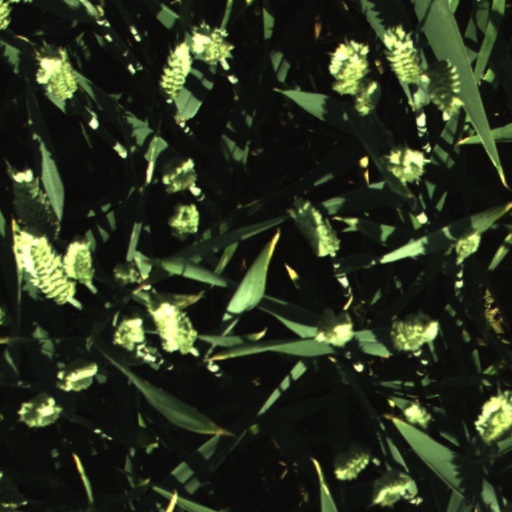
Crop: wheat